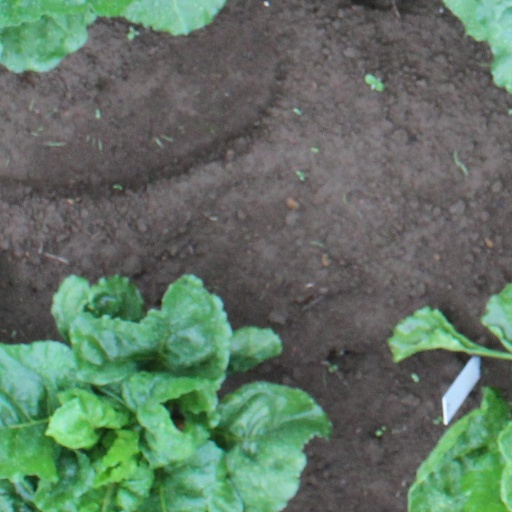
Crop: sugar beet